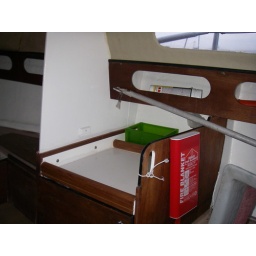
The boat came with a single burner gas stove, but I'm thinking of a 2 burner meths stove in due course.